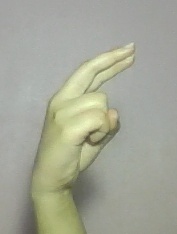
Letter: zay